George Plater Tayloe

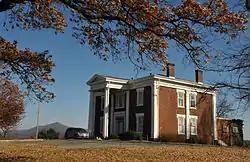
"Buena Vista", Roanoke, Virginia

George Tayloe was a prominent figure in both state and local affairs. He was a charter member of the Valley Union Education Society, as well as of Roanoke College. However, Roanokers especially remember his support for Hollins University. His financial aid saw the school through difficult times and in 1844 he became one of the original thirteen members of the board of trustees. He later became chairman of its board of trustees and continued in that position until his death. Tayloe avidly promoted the City of Roanoke, particularly through the Buena Vista Land Company.